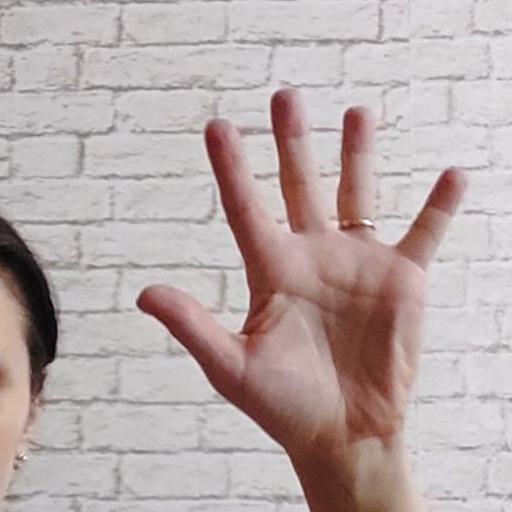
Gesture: palm